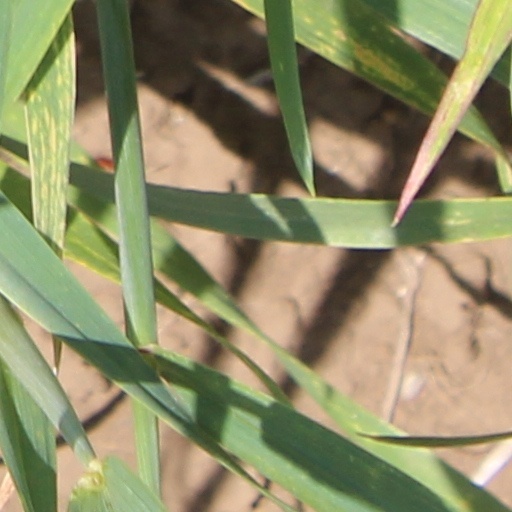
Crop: wheat